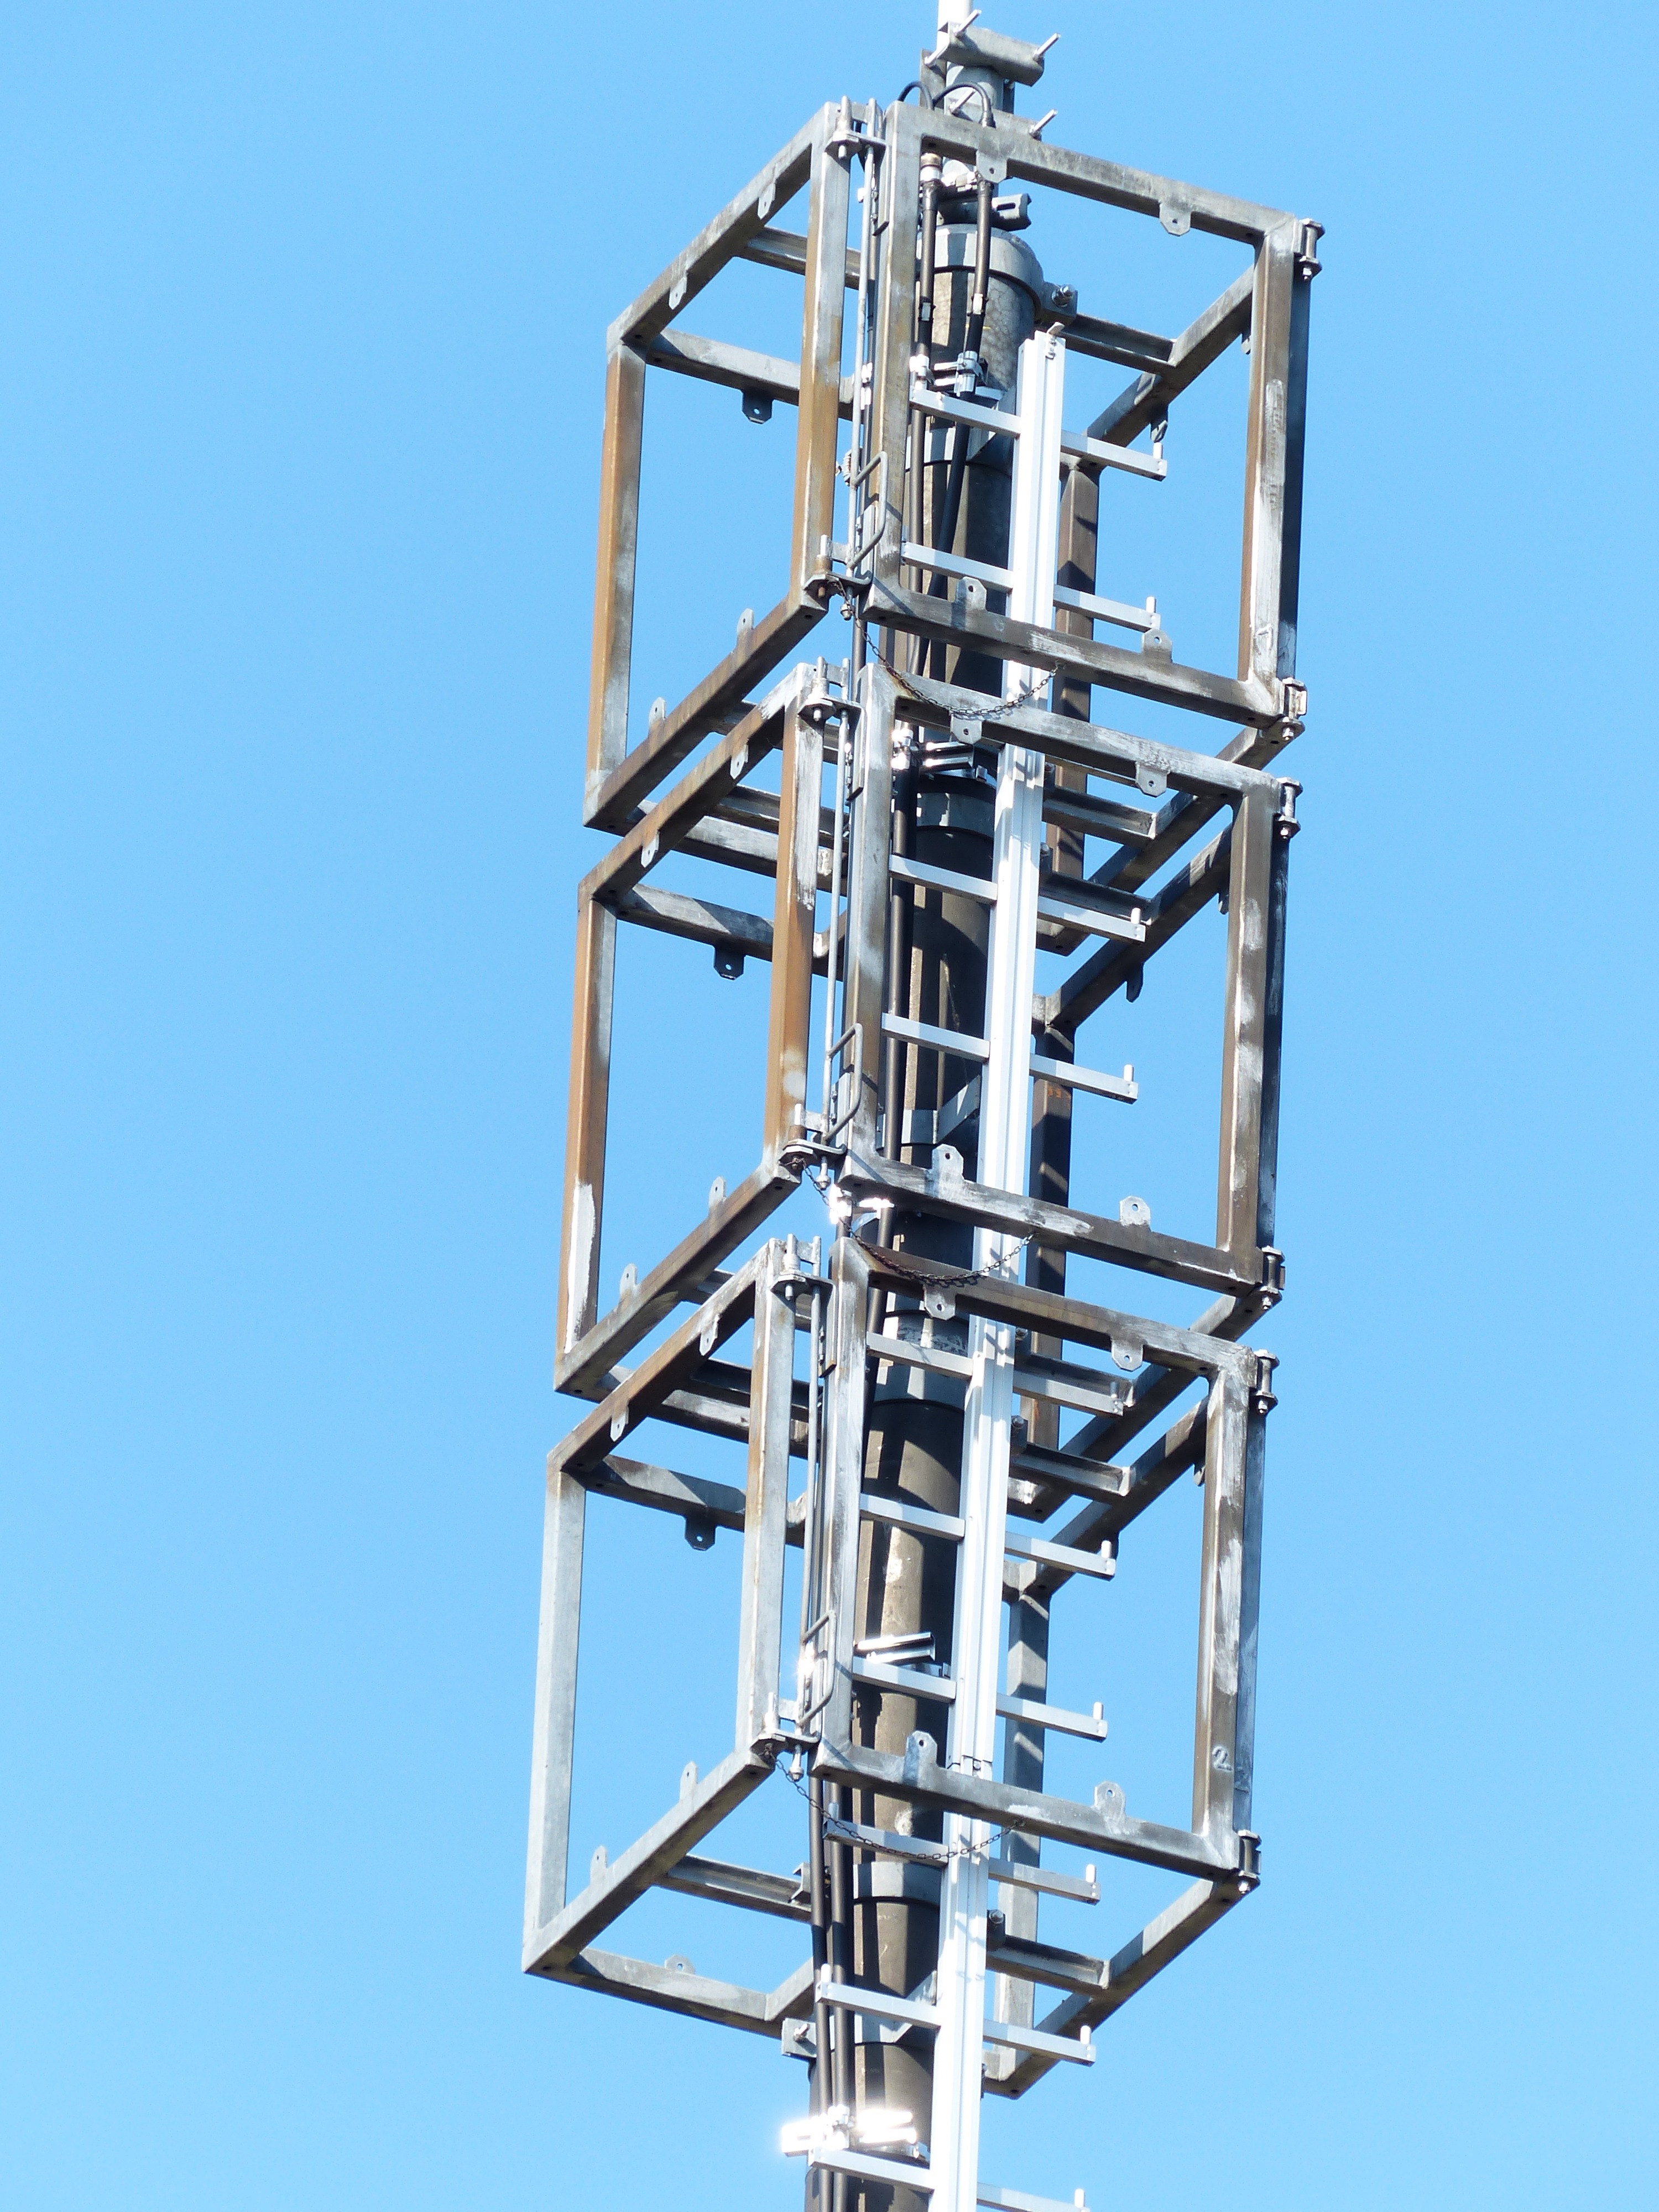
mobile, technology, antenna, tower, mast, metal, communication, radio, observation tower, transmission tower, radio antenna, electronic device